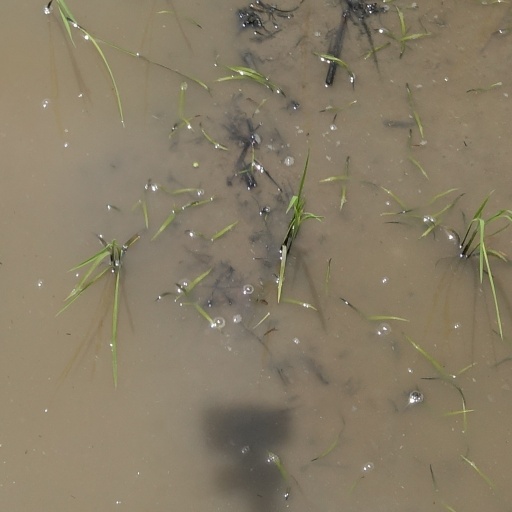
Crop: rice